The Wife Swappers

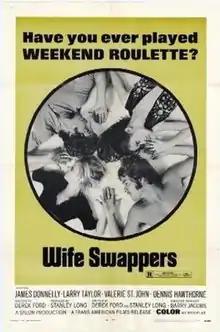
Theatrical release poster

The Wife Swappers is a 1970 British drama documentary film by sexploitation director Derek Ford and starring James Donnelly, Larry Taylor, Valerie St. John and Denys Hawthorne. It was written by Ford, Barry Jacobs and Stanley Long, and produced by Long. It was released in the US as The Swappers.